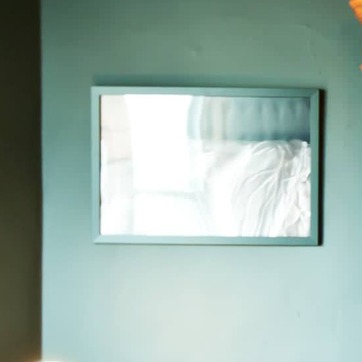
Material: mirror